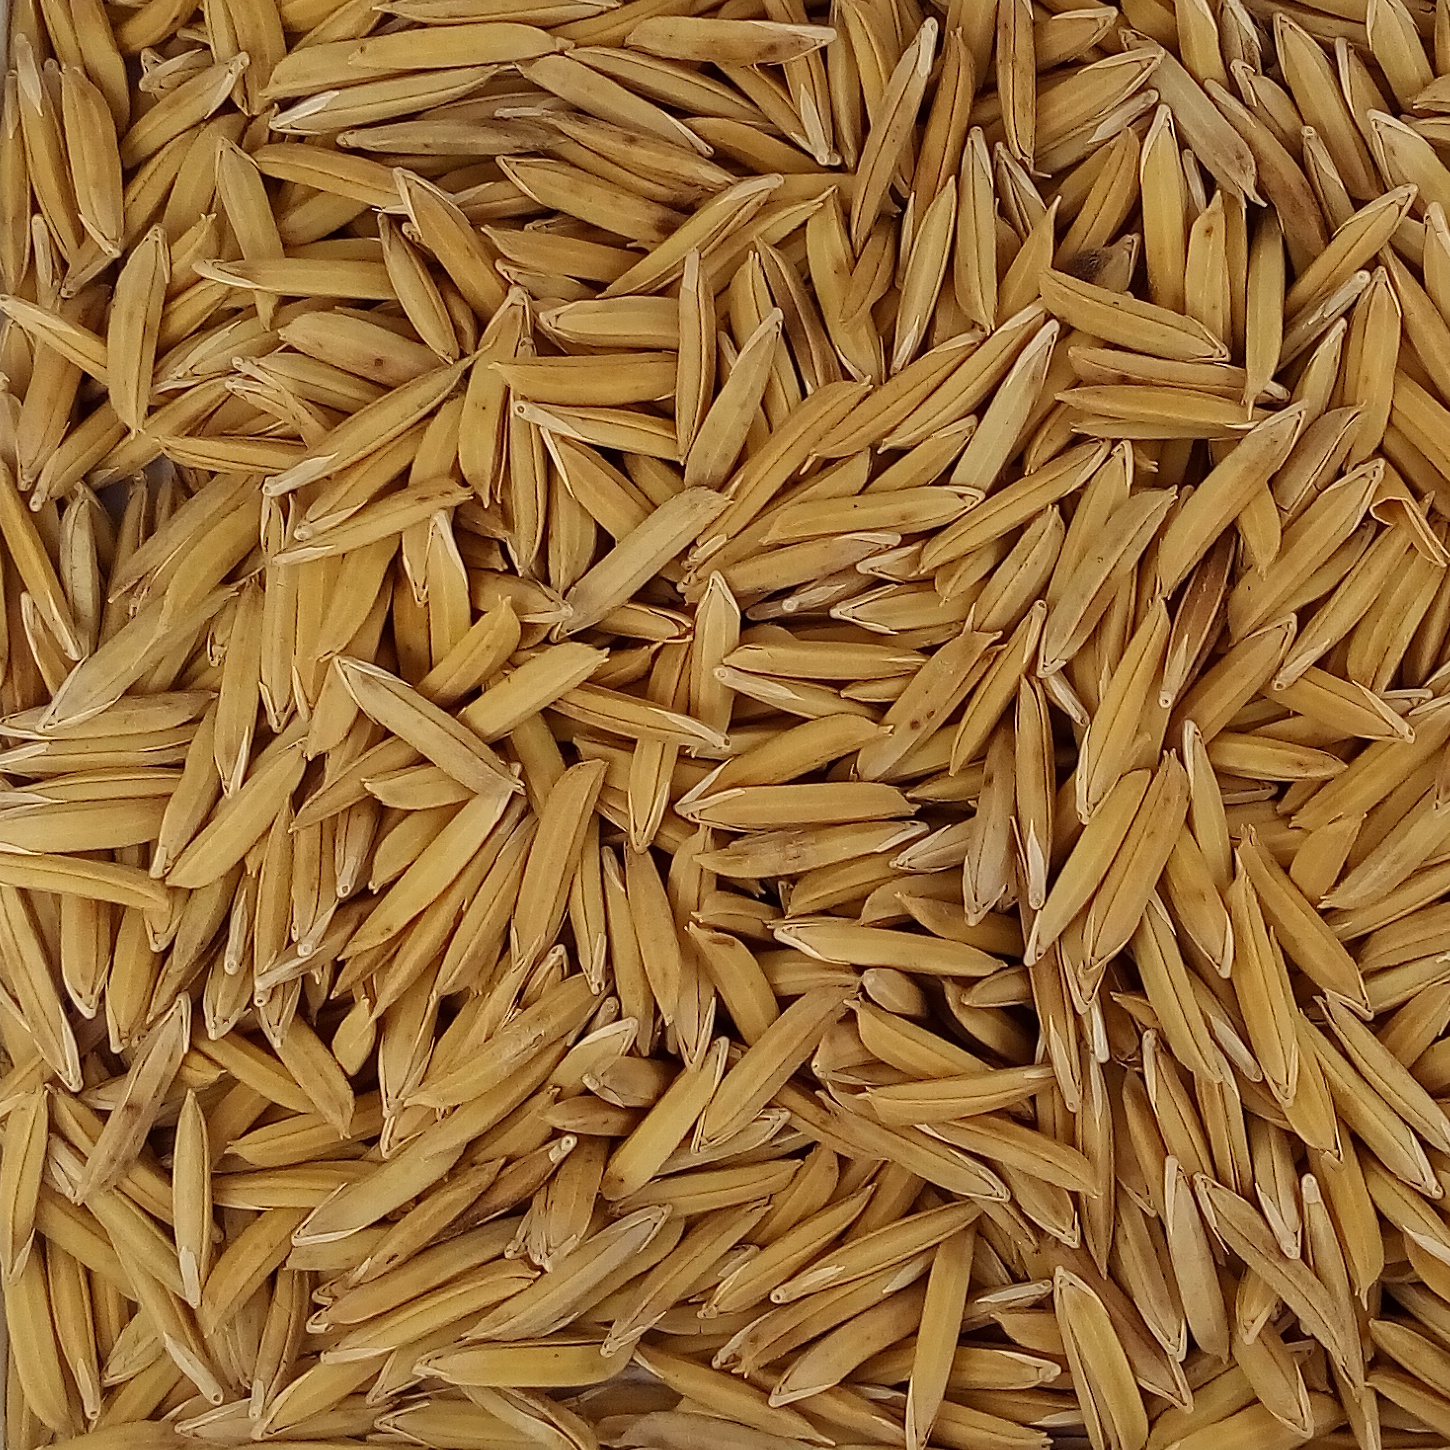
Rice seed variety: 1121